Sleep in animals

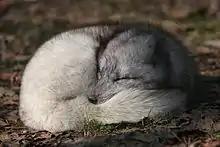
A sleeping Arctic fox

Sleep can follow a physiological or behavioral definition. In the physiological sense, sleep is a state characterized by reversible unconsciousness, special brainwave patterns, sporadic eye movement, loss of muscle tone (possibly with some exceptions; see below regarding the sleep of birds and of aquatic mammals), and a compensatory increase following deprivation of the state, this last known as sleep homeostasis (i.e., the longer a waking state lasts, the greater the intensity and duration of the sleep state thereafter). In the behavioral sense, sleep is characterized by minimal movement, non-responsiveness to external stimuli (i.e. increased sensory threshold), the adoption of a typical posture, and the occupation of a sheltered site, all of which is usually repeated on a 24-hour basis. The physiological definition applies well to birds and mammals, but in other animals whose brains are not as complex, the behavioral definition is more often used. In very simple animals, behavioral definitions of sleep are the only ones possible, and even then the behavioral repertoire of the animal may not be extensive enough to allow distinction between sleep and wakefulness. Sleep is quickly reversible, as opposed to hibernation or coma, and sleep deprivation is followed by longer or deeper rebound sleep.